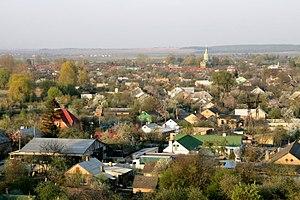
Zdolbouniv ou Zdolbounov est une petite ville de l'oblast de Rivne, en Ukraine, et le centre administratif du raïon de Zdolbouniv. Sa population s'élevait à 24 766 habitants en 2019.